Château Klinglin

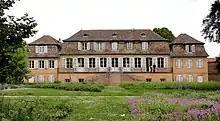
Former Klinglin or Illhaeusern castle

Château Klinglin is a château in the commune of Illkirch-Graffenstaden, in the department of Bas-Rhin, Alsace, France. Built in 1735, it became a "Monument historique" in 1970.